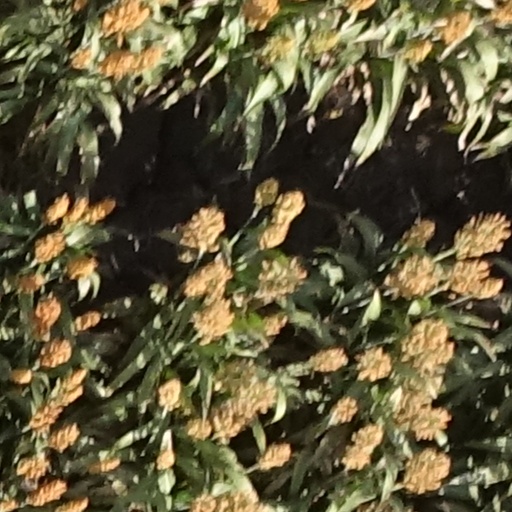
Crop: sorghum